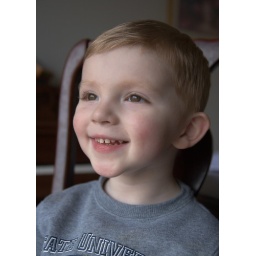
Looking at the sliding glass door on a very overcast afternoon! From RAW, adjusted in LightZone.